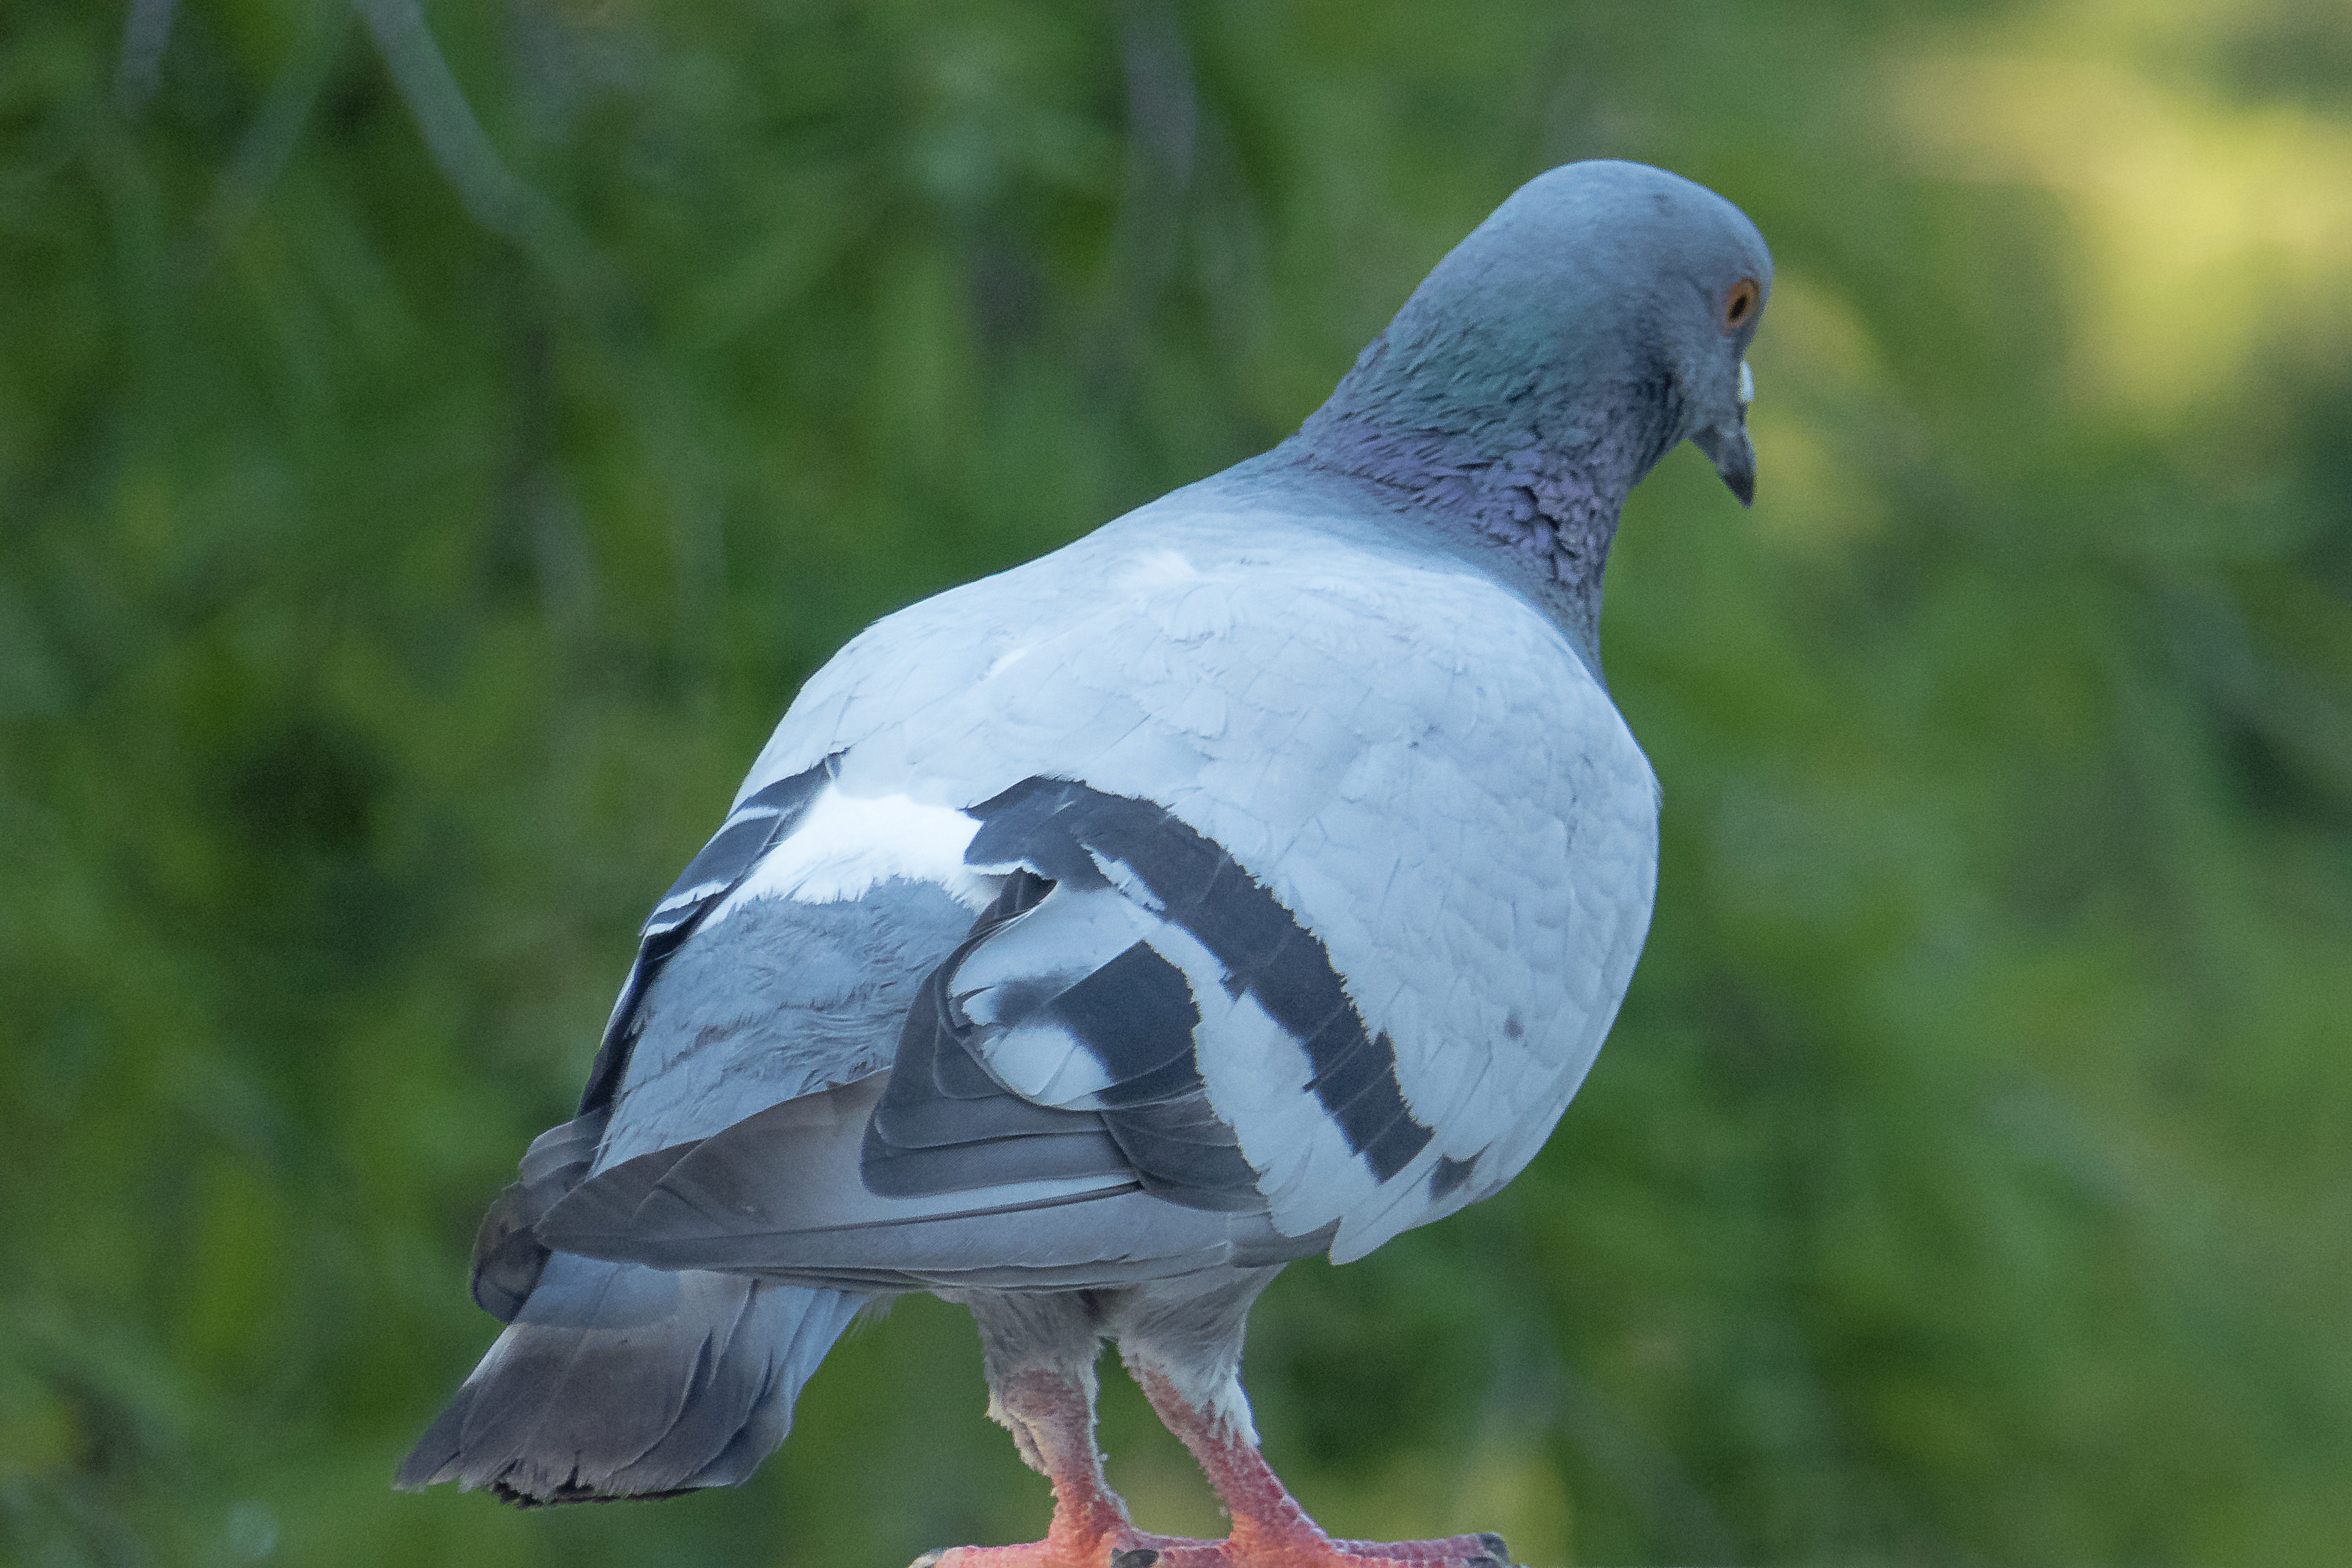
bird, wing, animal, fly, wildlife, green, beak, fauna, birds, wings, vertebrate, paloma, ave, nest, animal world, pigeons and doves, stock dove